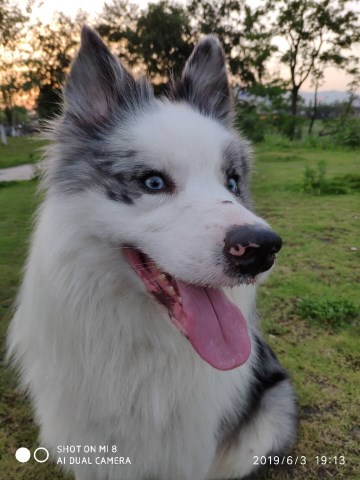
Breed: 2594-n000109-Border_collie